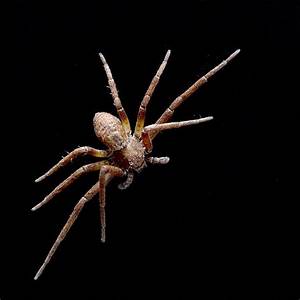
Label: ragno